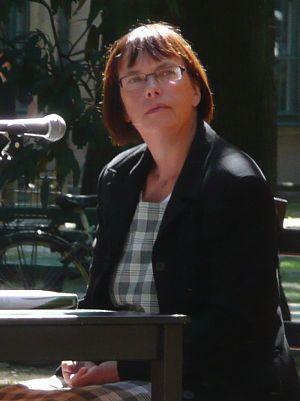
Kathrin Schmidt est une écrivaine allemande.